Legnanese (region)

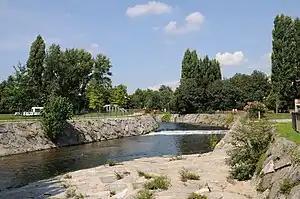
The Olona river at Legnano

The Legnanese, or Urban Conglomerate of Legnano, is an urban area that corresponds to the Alto Milanese. It includes Legnano, its namesake, and some of the "comunes" neighboring Legnano along the Olona river and .